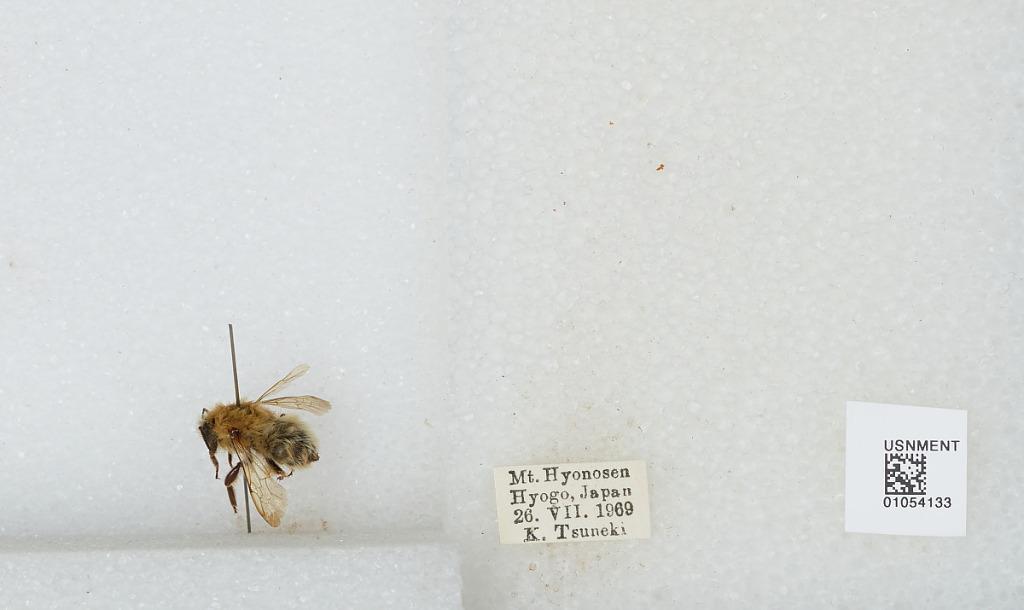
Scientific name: Bombus sp.
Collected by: K. Tsuneki
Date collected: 1969-7-26
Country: Japan
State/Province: Hyogo
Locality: Mt Hyonosen